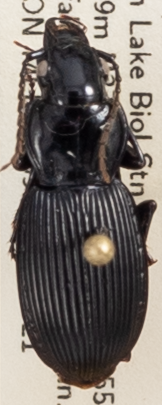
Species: Pterostichus lachrymosus
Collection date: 2019-05-21
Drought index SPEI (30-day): -0.62
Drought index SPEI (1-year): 2.09
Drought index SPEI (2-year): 2.09